Compact city

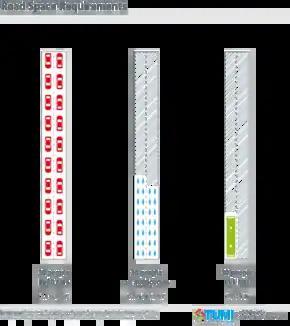
Road Space Requirements

The compact city or city of short distances is an urban planning and urban design concept, which promotes relatively high residential density with mixed land uses. It is based on an efficient public transport system and has an urban layout which – according to its advocates – encourages walking and cycling, low energy consumption and reduced pollution. A large resident population provides opportunities for social interaction as well as a feeling of safety in numbers and "eyes on the street". It is also arguably a more sustainable urban settlement type than urban sprawl because it is less dependent on the car, requiring less (and cheaper per capita) infrastructure provision (Williams 2000, cited in Dempsey 2010).